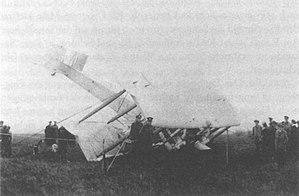
Le capitaine John Alcock et le lieutenant Arthur Whitten Brown sont les aviateurs britanniques ayant effectué le premier vol transatlantique sans escale en 1919.